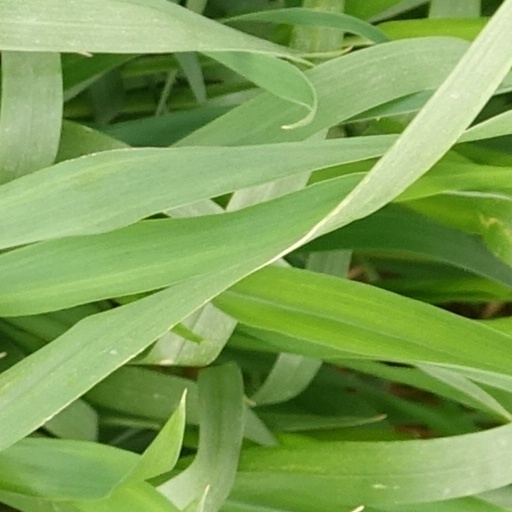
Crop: wheat